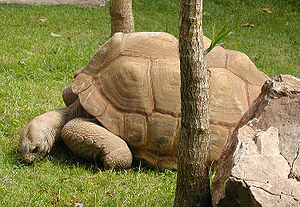
Aldabra
Geochelone gigantea, fra Bristol Zoo
Aldabra-atollen er en gruppe koraløer i republikken Seychellerne i det Indiske Ocean.